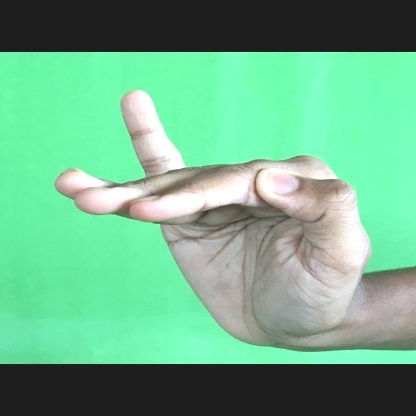
Mudra: Hamsapaksha